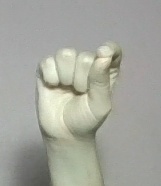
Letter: fa